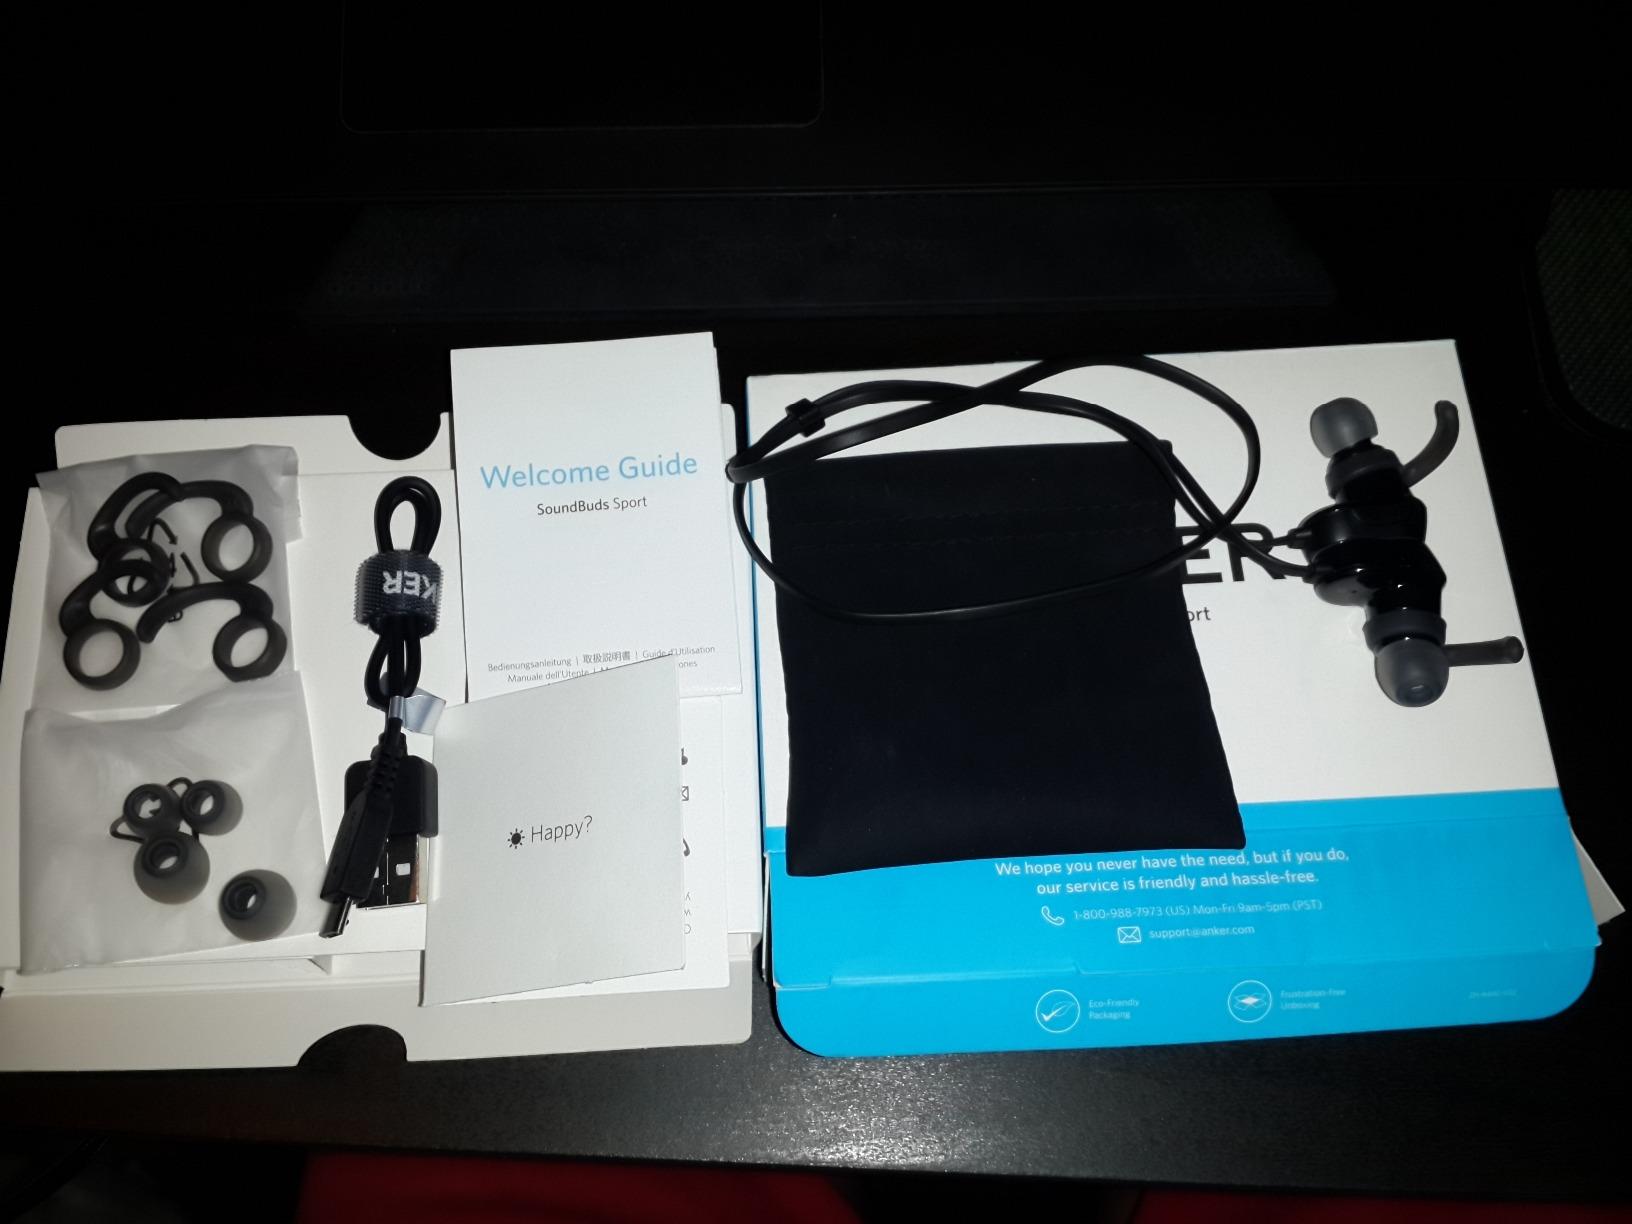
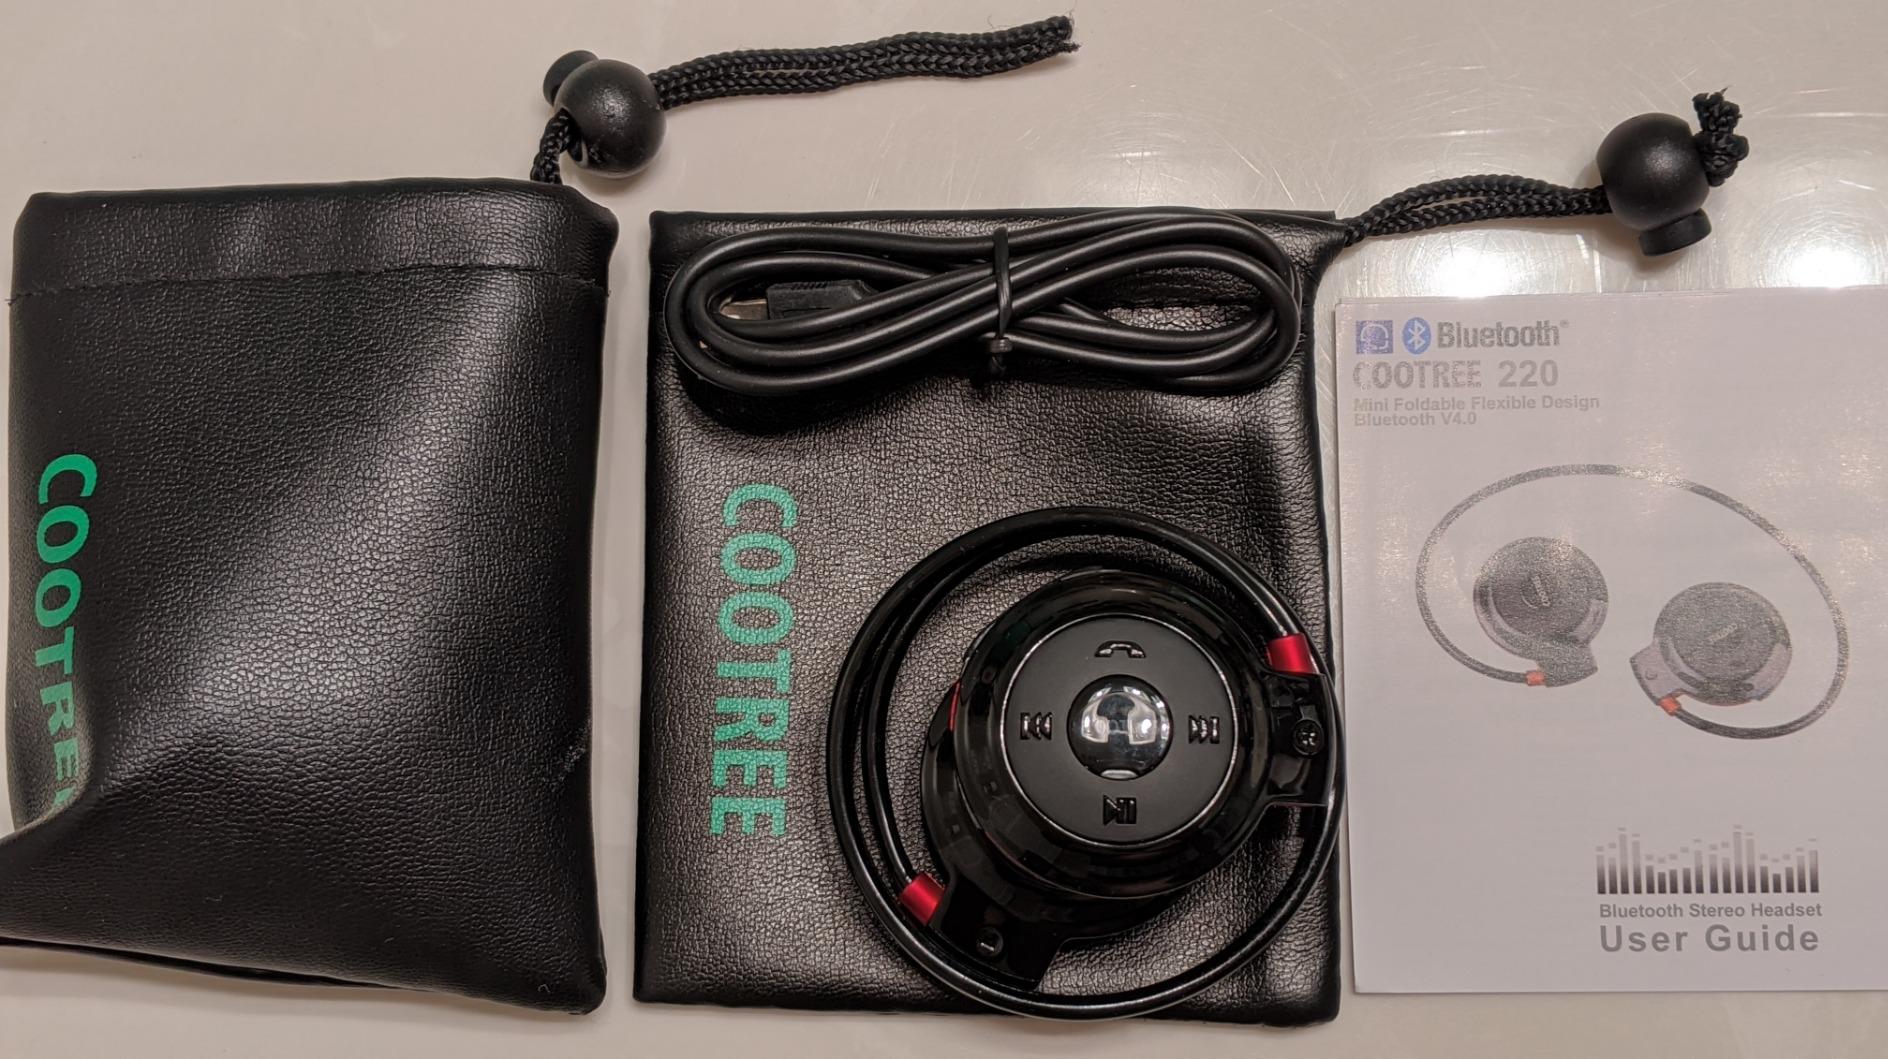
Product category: headphones
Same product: no